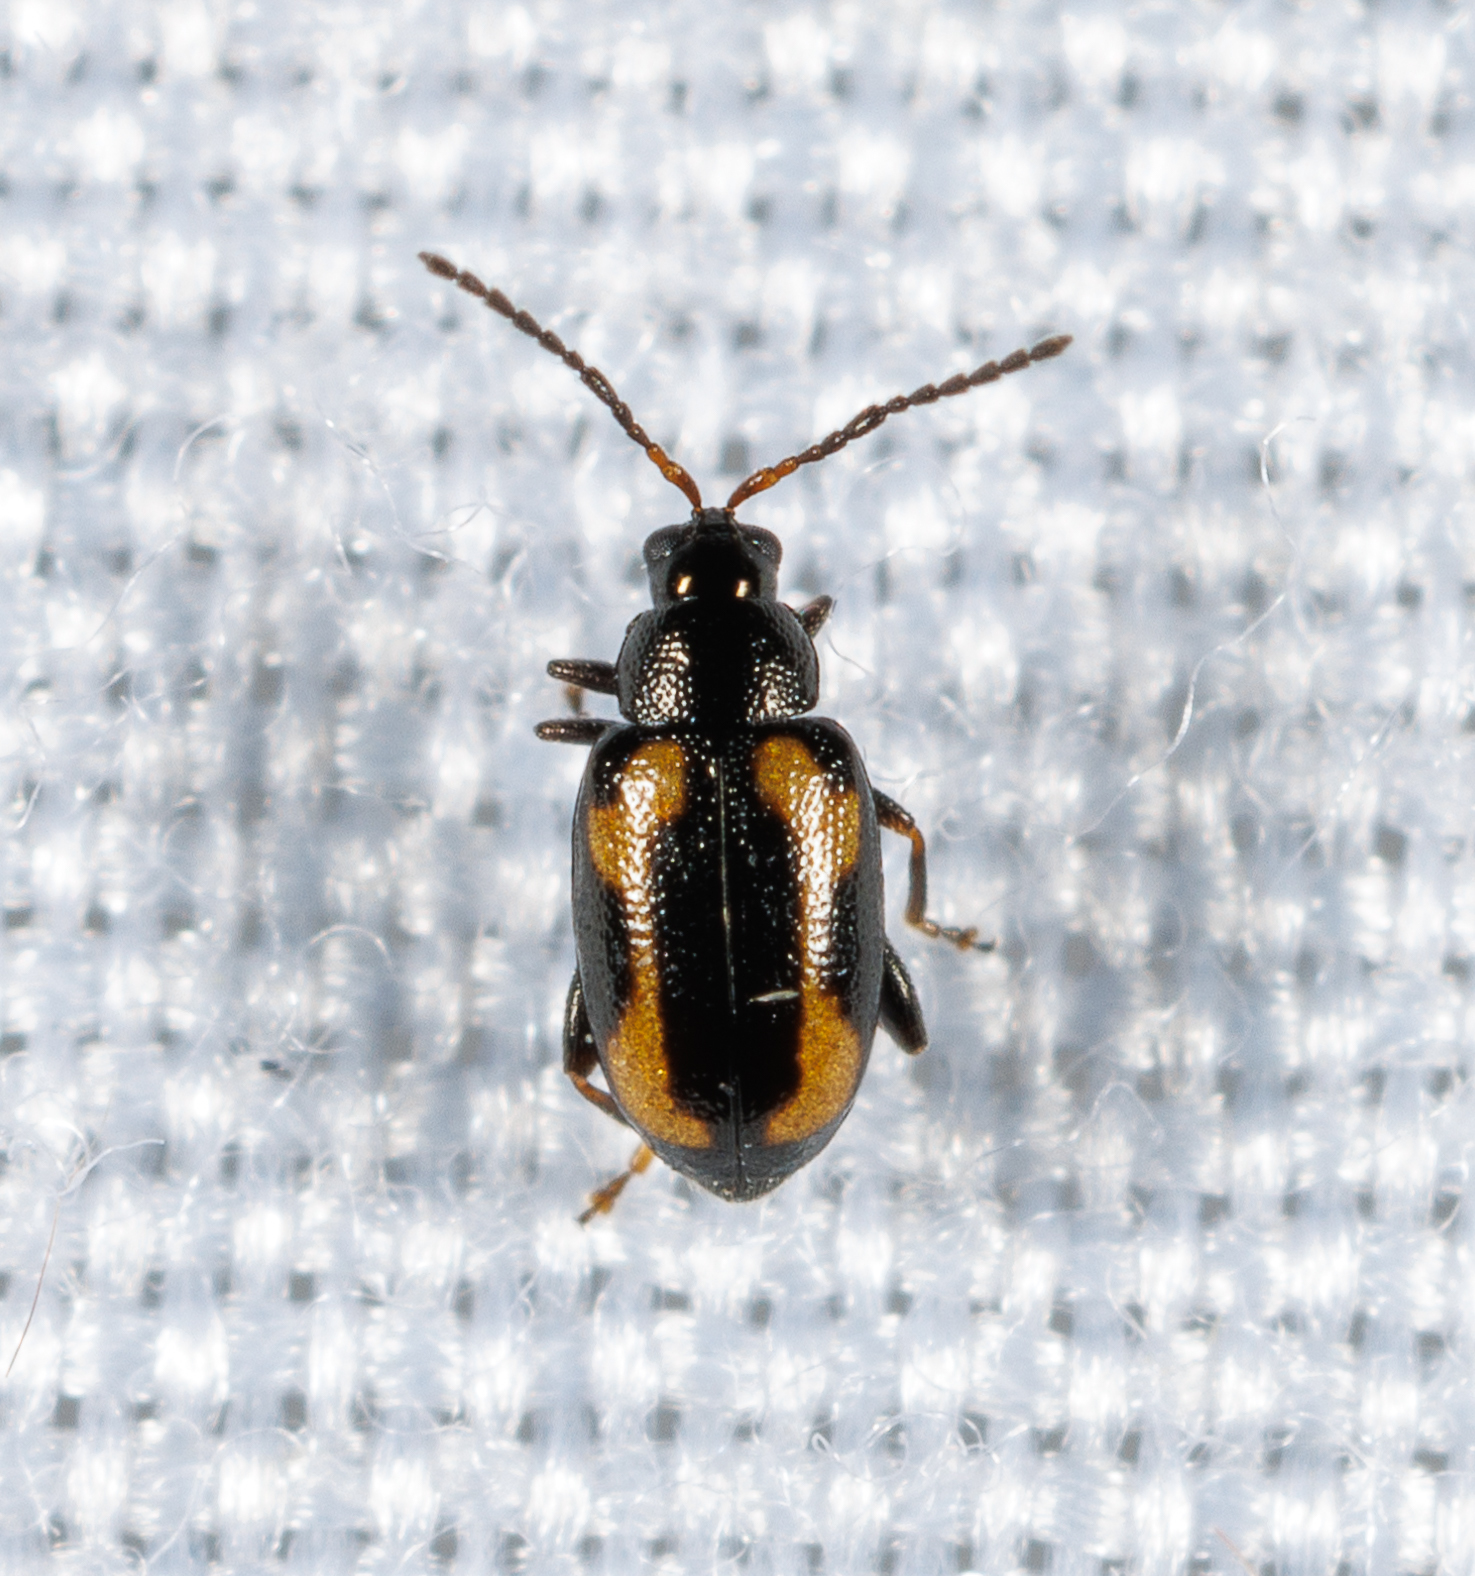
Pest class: striped_flea_beetle